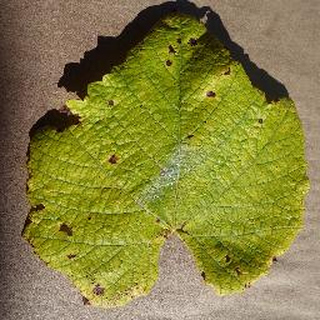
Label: grape_leaf_blight